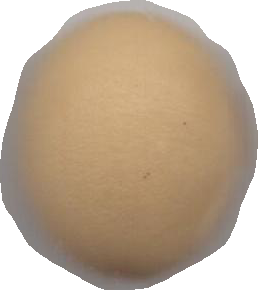
Variety: Dega